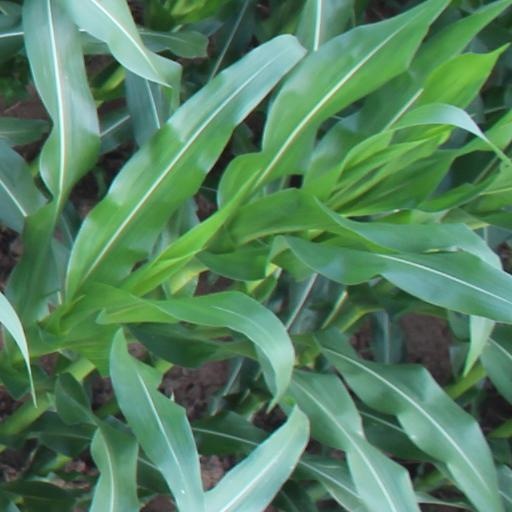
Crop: maize; corn